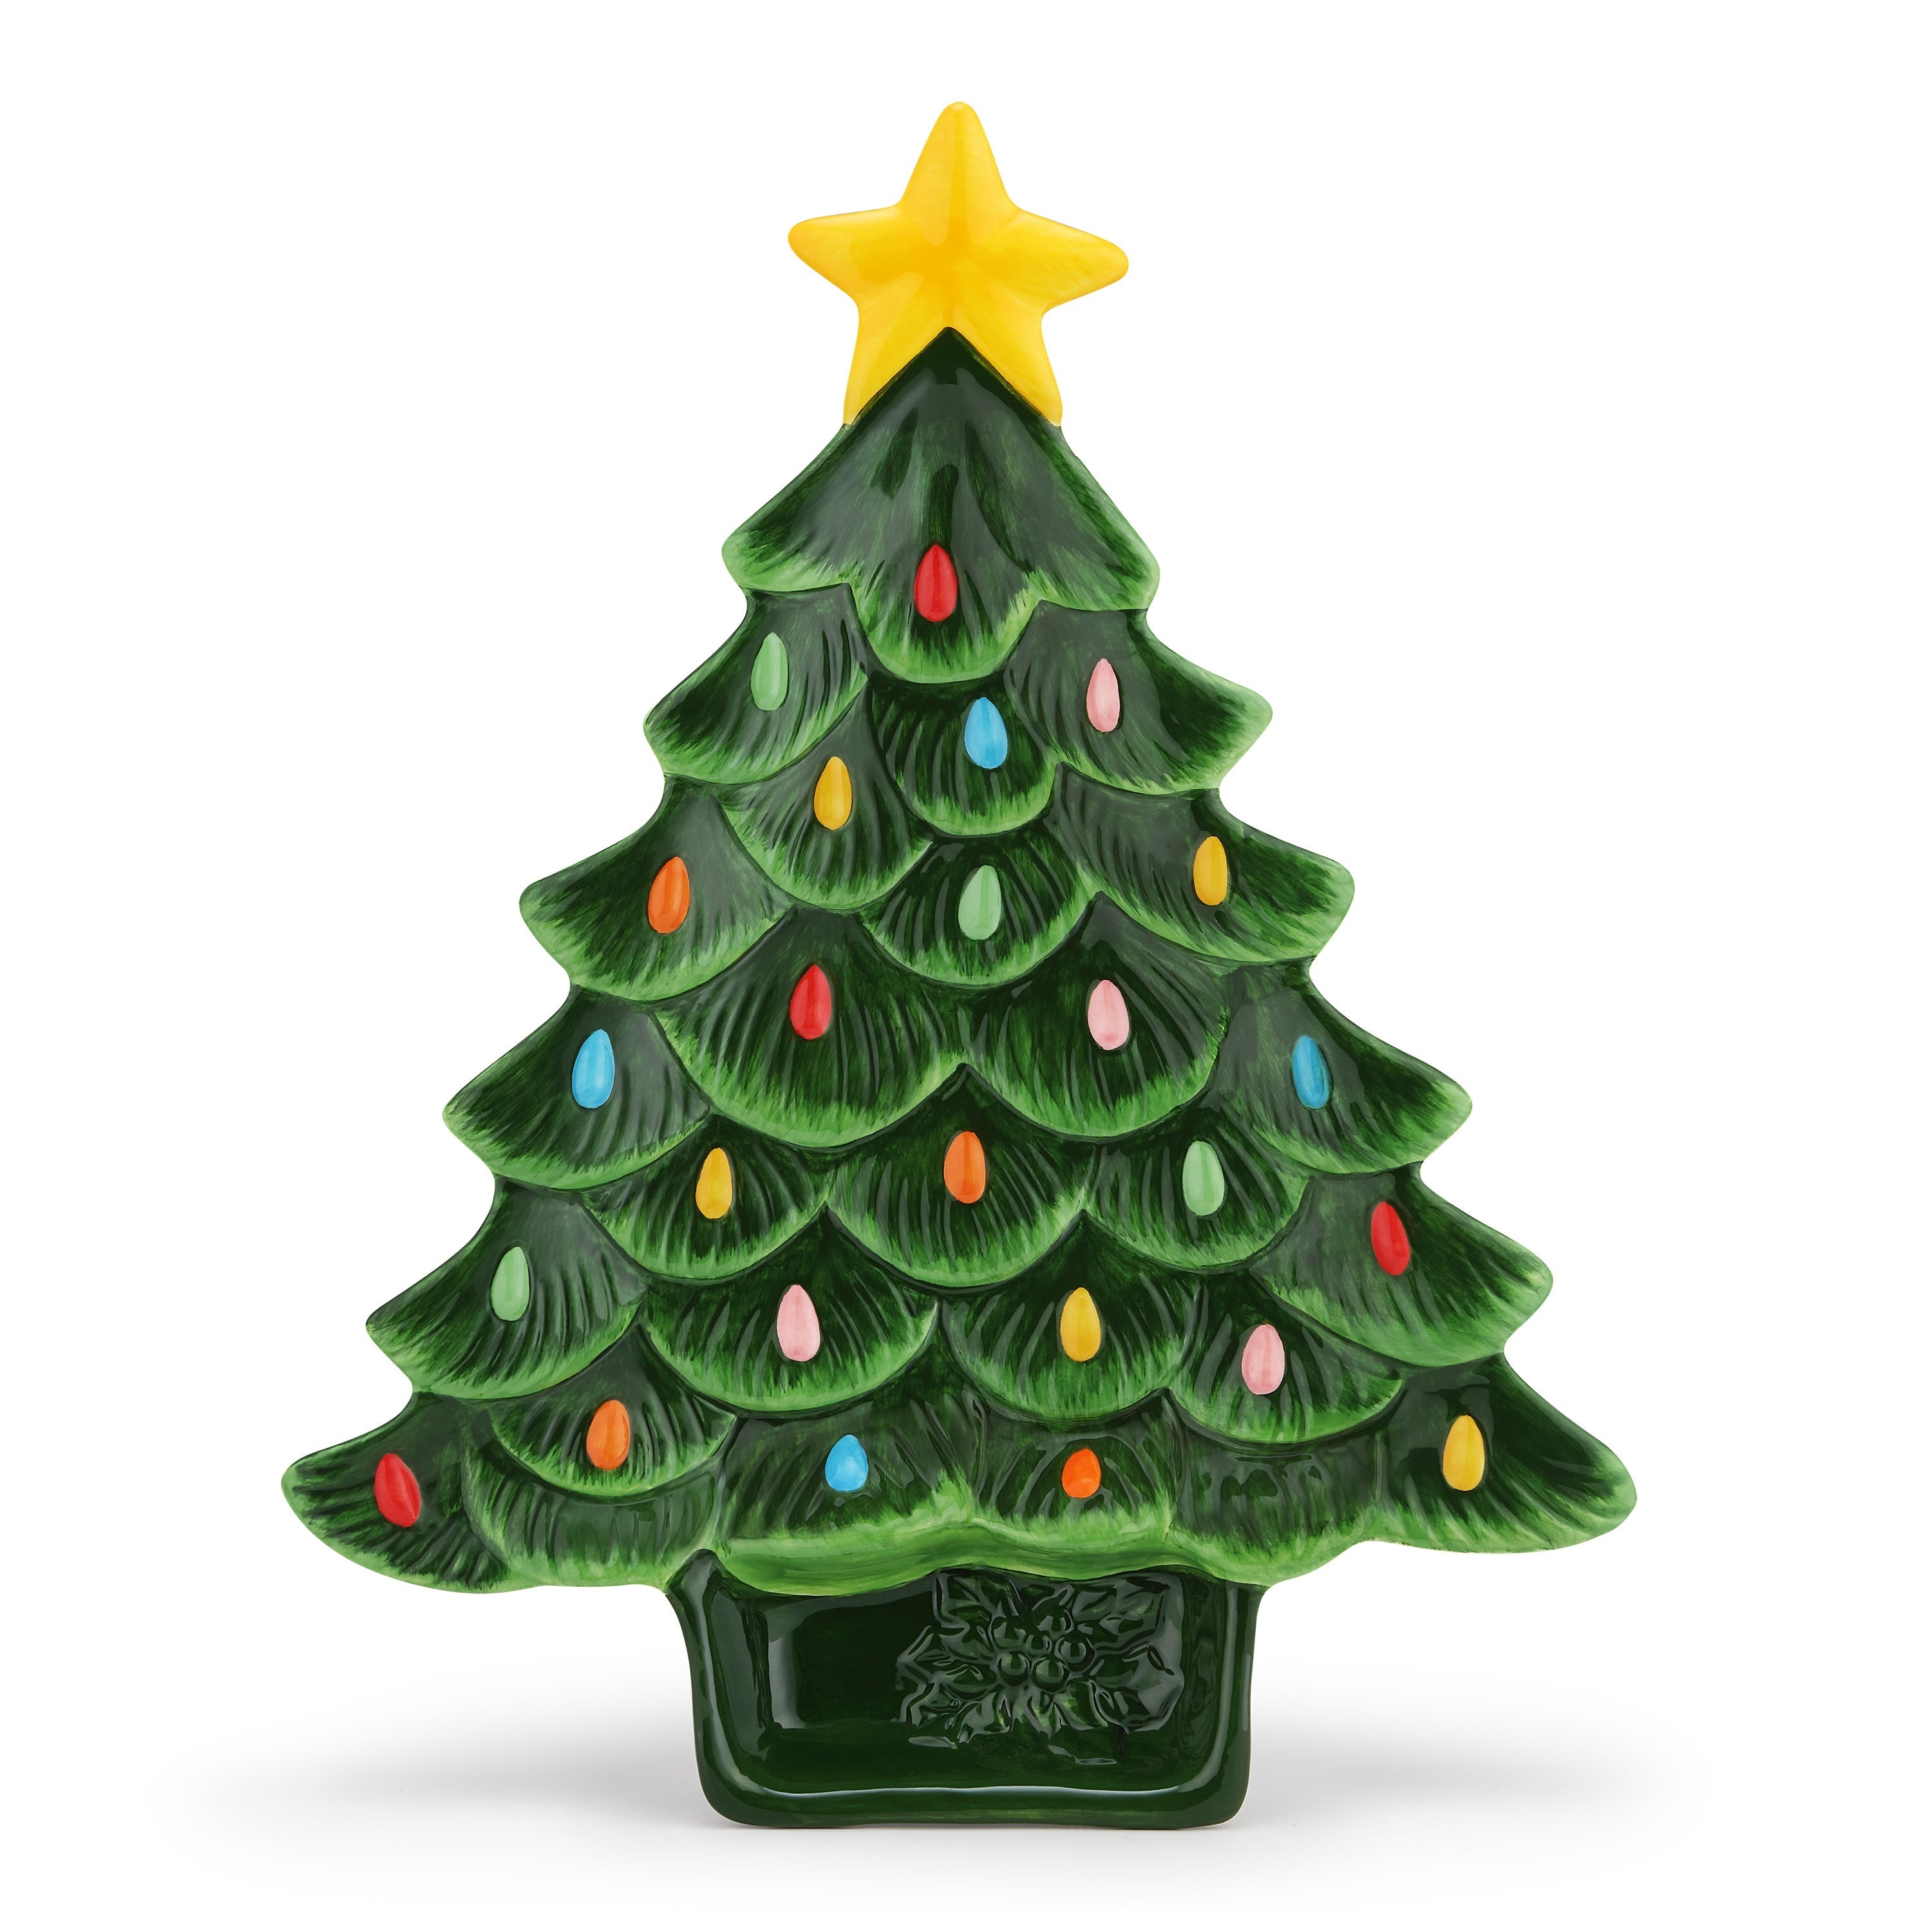
14 in. Nostalgic Ceramic Tree Dip Platter - Green
Brand: trevoreshop
Category: Home & Garden > Kitchen & Dining > Tableware > Serveware > Serving Platters